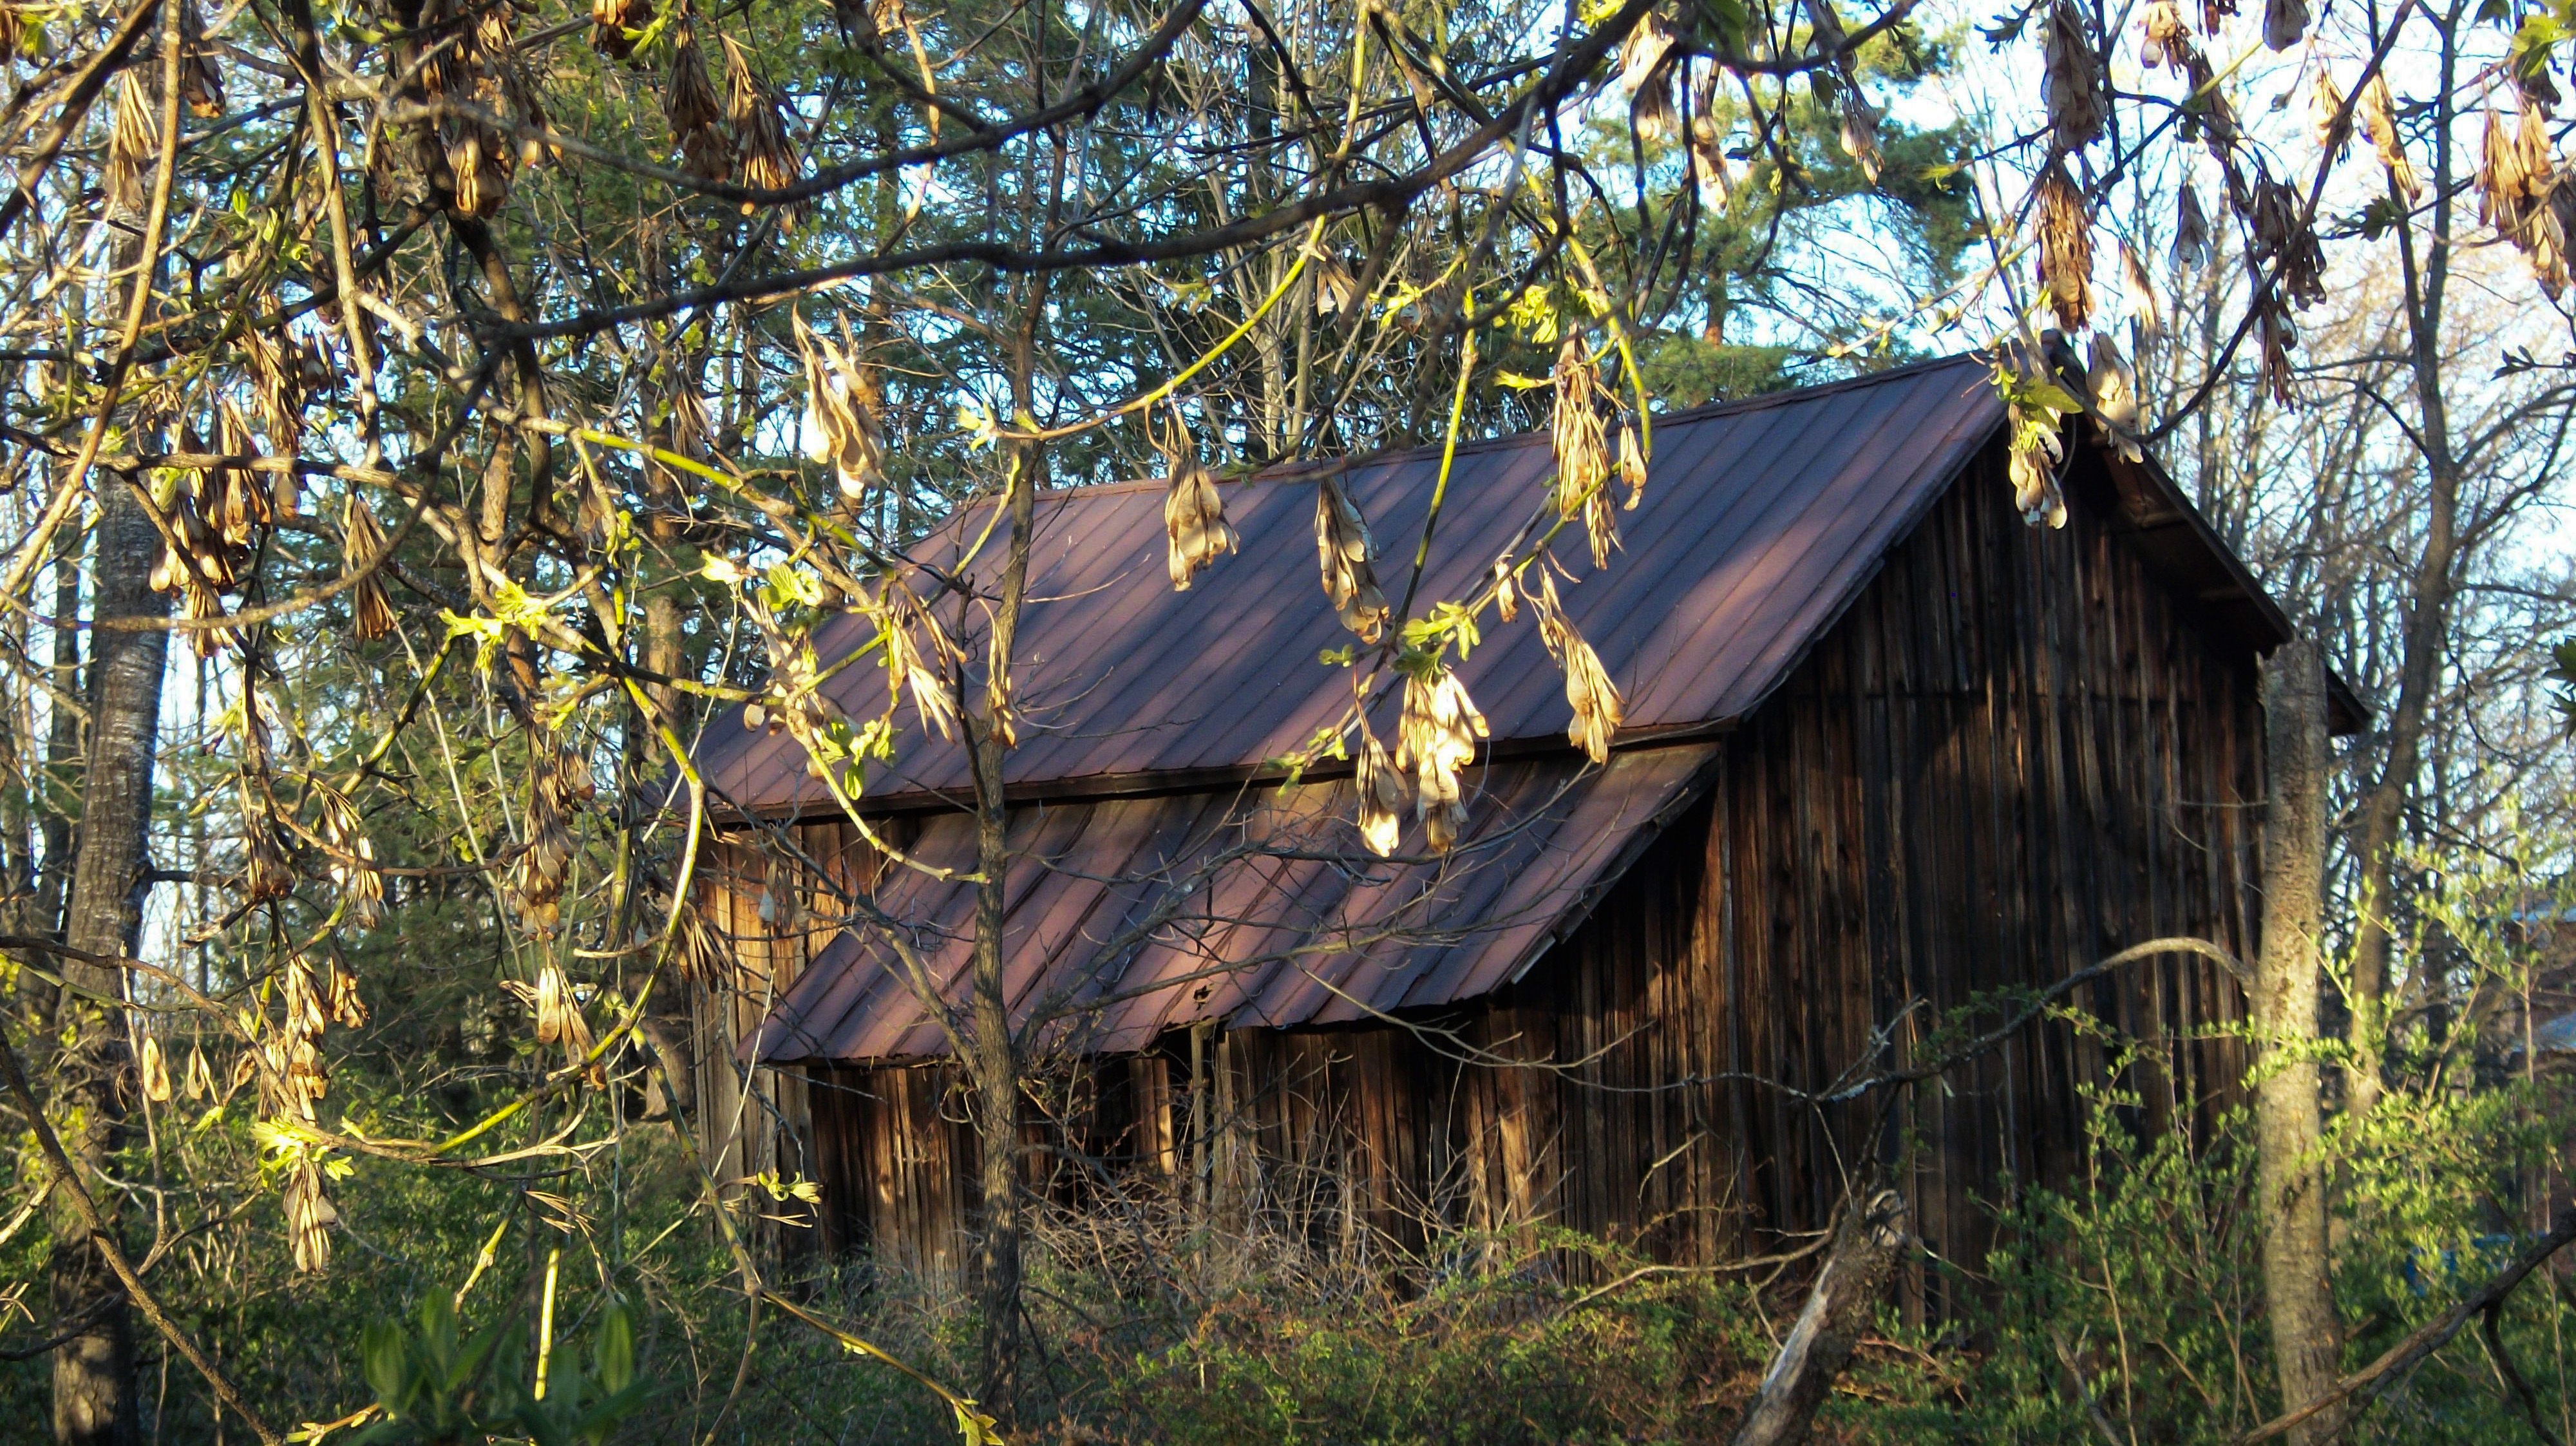
tree, nature, forest, wilderness, farm, leaf, barn, rustic, hut, shack, rural, jungle, autumn, scenery, weathered, rainforest, pennsylvania, woodland, habitat, rural area, old barn, timeworn, natural environment